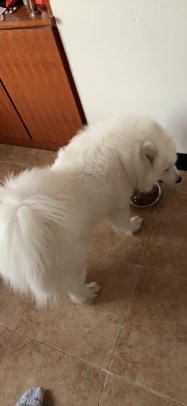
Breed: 2192-n000088-Samoyed